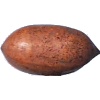
Label: Nut Pecan 1